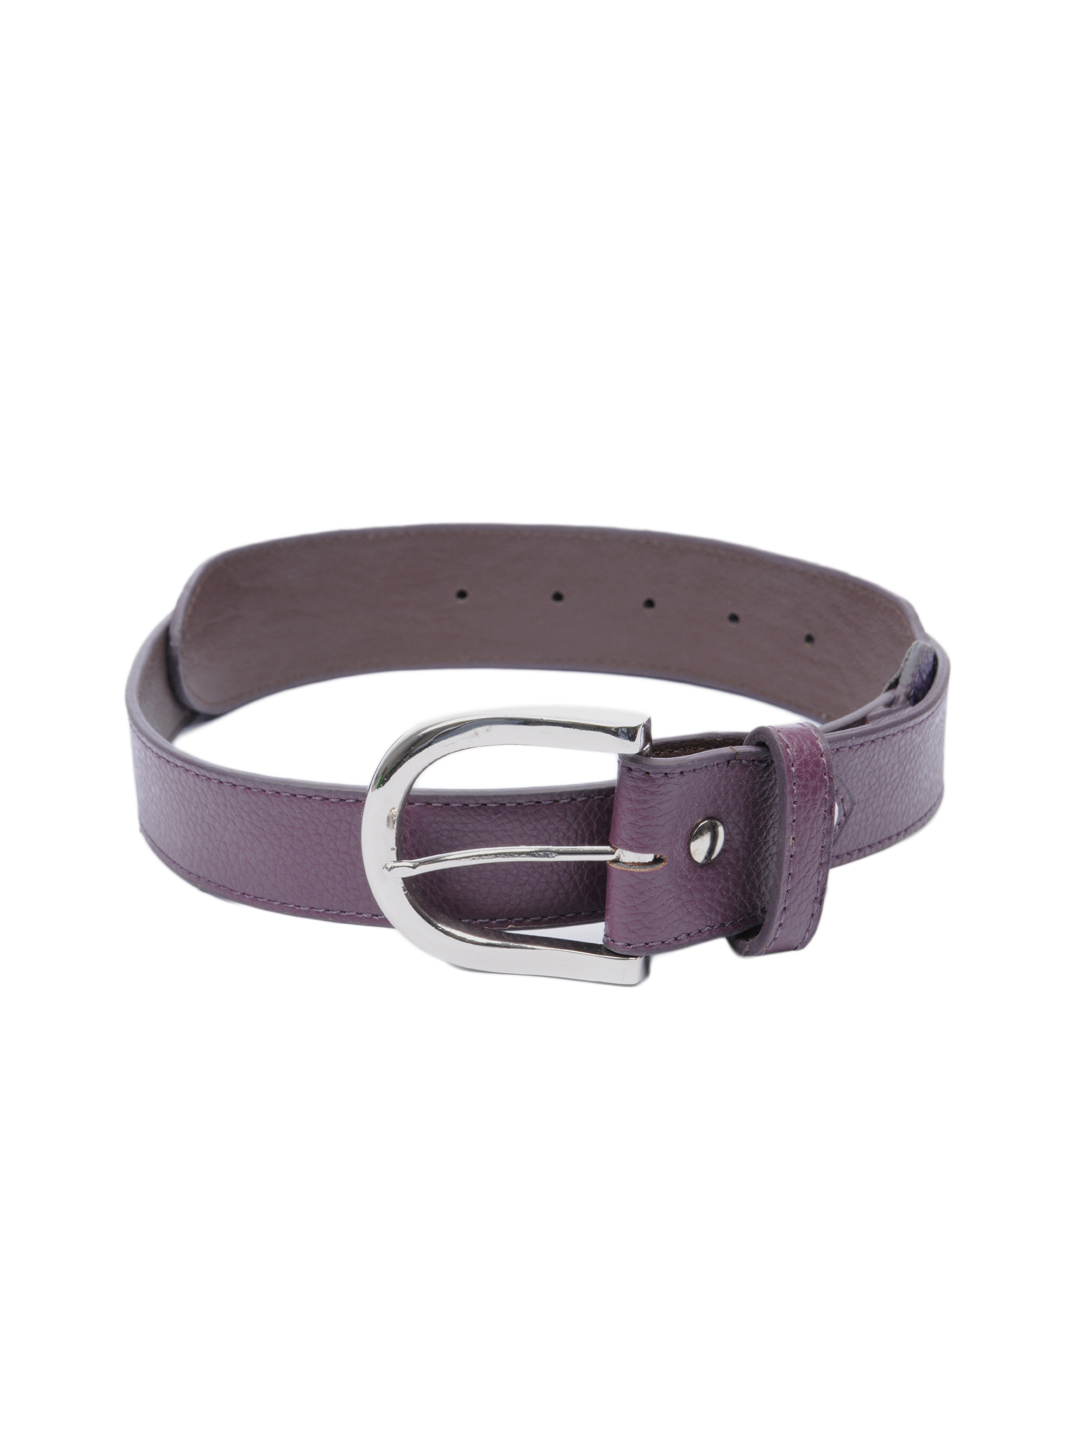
Baggit Women Xylo Hatela Purple Belt
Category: Accessories / Belts / Belts
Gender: Women
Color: Purple
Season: Summer 2012
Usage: Casual